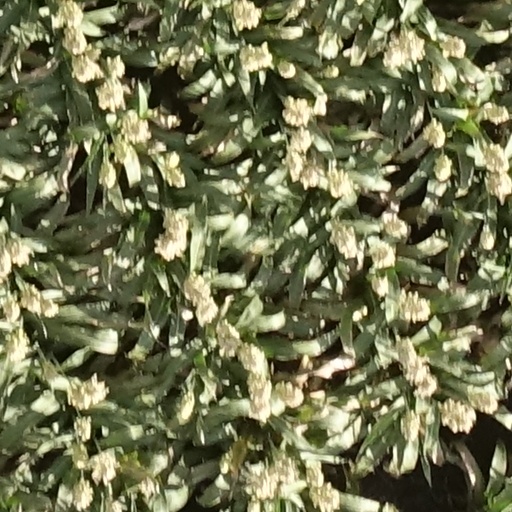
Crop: sorghum